I Trawl the Megahertz

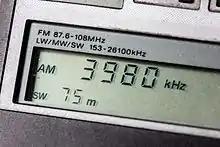
Paddy McAloon listened to short wave radio programs and sampled them for the album.

In 1999, Paddy McAloon, front man of British pop band Prefab Sprout, suffered detachment from both retinas in his eyes in quick succession, possibly due to congenital factors, which needed extensive surgery and left him nearly blind for some time. As such, he was left housebound, and rendered unable to write songs in his usual fashion, namely "hunched over a keyboard," and he found it particularly frustrating as he found himself subject "to itchy, unpleasant withdrawal symptoms if [he] cannot work." As a result of this, and being unable to read, McAloon passed the time by listening to, and recording, various television and radio programs, especially chat shows, phone-in radio shows, citizens band conversations and "military encryptions – you name it, I was eavesdropping on it." Much of his listening was to late night radio shows, in particular short wave radio transmissions.